Battle of Gnila Lipa

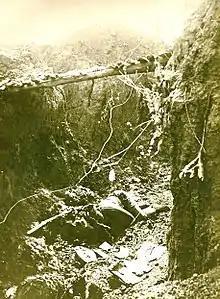
Photograph of a dead Austro-Hungarian soldier in a trench in the Zlata Gora area, Galicia

The Battle of Gnila Lipa took place in early World War I on 29–30 August 1914, when the Imperial Russian Army invaded Galicia and engaged the defending Austro-Hungarian Army. It was part of a larger series of battles known collectively as the Battle of Galicia. The battle ended in a defeat of the Austro-Hungarian forces.